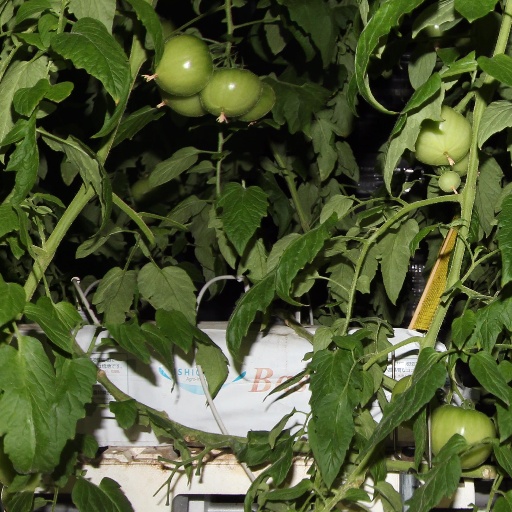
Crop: tomato